Sussex in the High Middle Ages

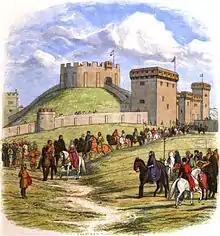
Depiction from James William Edmund Doyle from 1864 of King Stephen's forces allowing Empress Matilda to leave Queen Adeliza's home at Arundel Castle in 1139

As the second wife of Henry I, Adeliza of Louvain was Queen of England from 1121 until Henry's death in 1135. On their marriage in 1121 Henry gave Adeliza the city of Chichester as well as Arundel Castle, where she made her home. Because of Henry I's generosity, Adeliza was given the revenues of Rutland, Shropshire and a large district of London. Adeliza gave her brother Joscelin a large estate at Petworth that was dependent on her castle of Arundel.